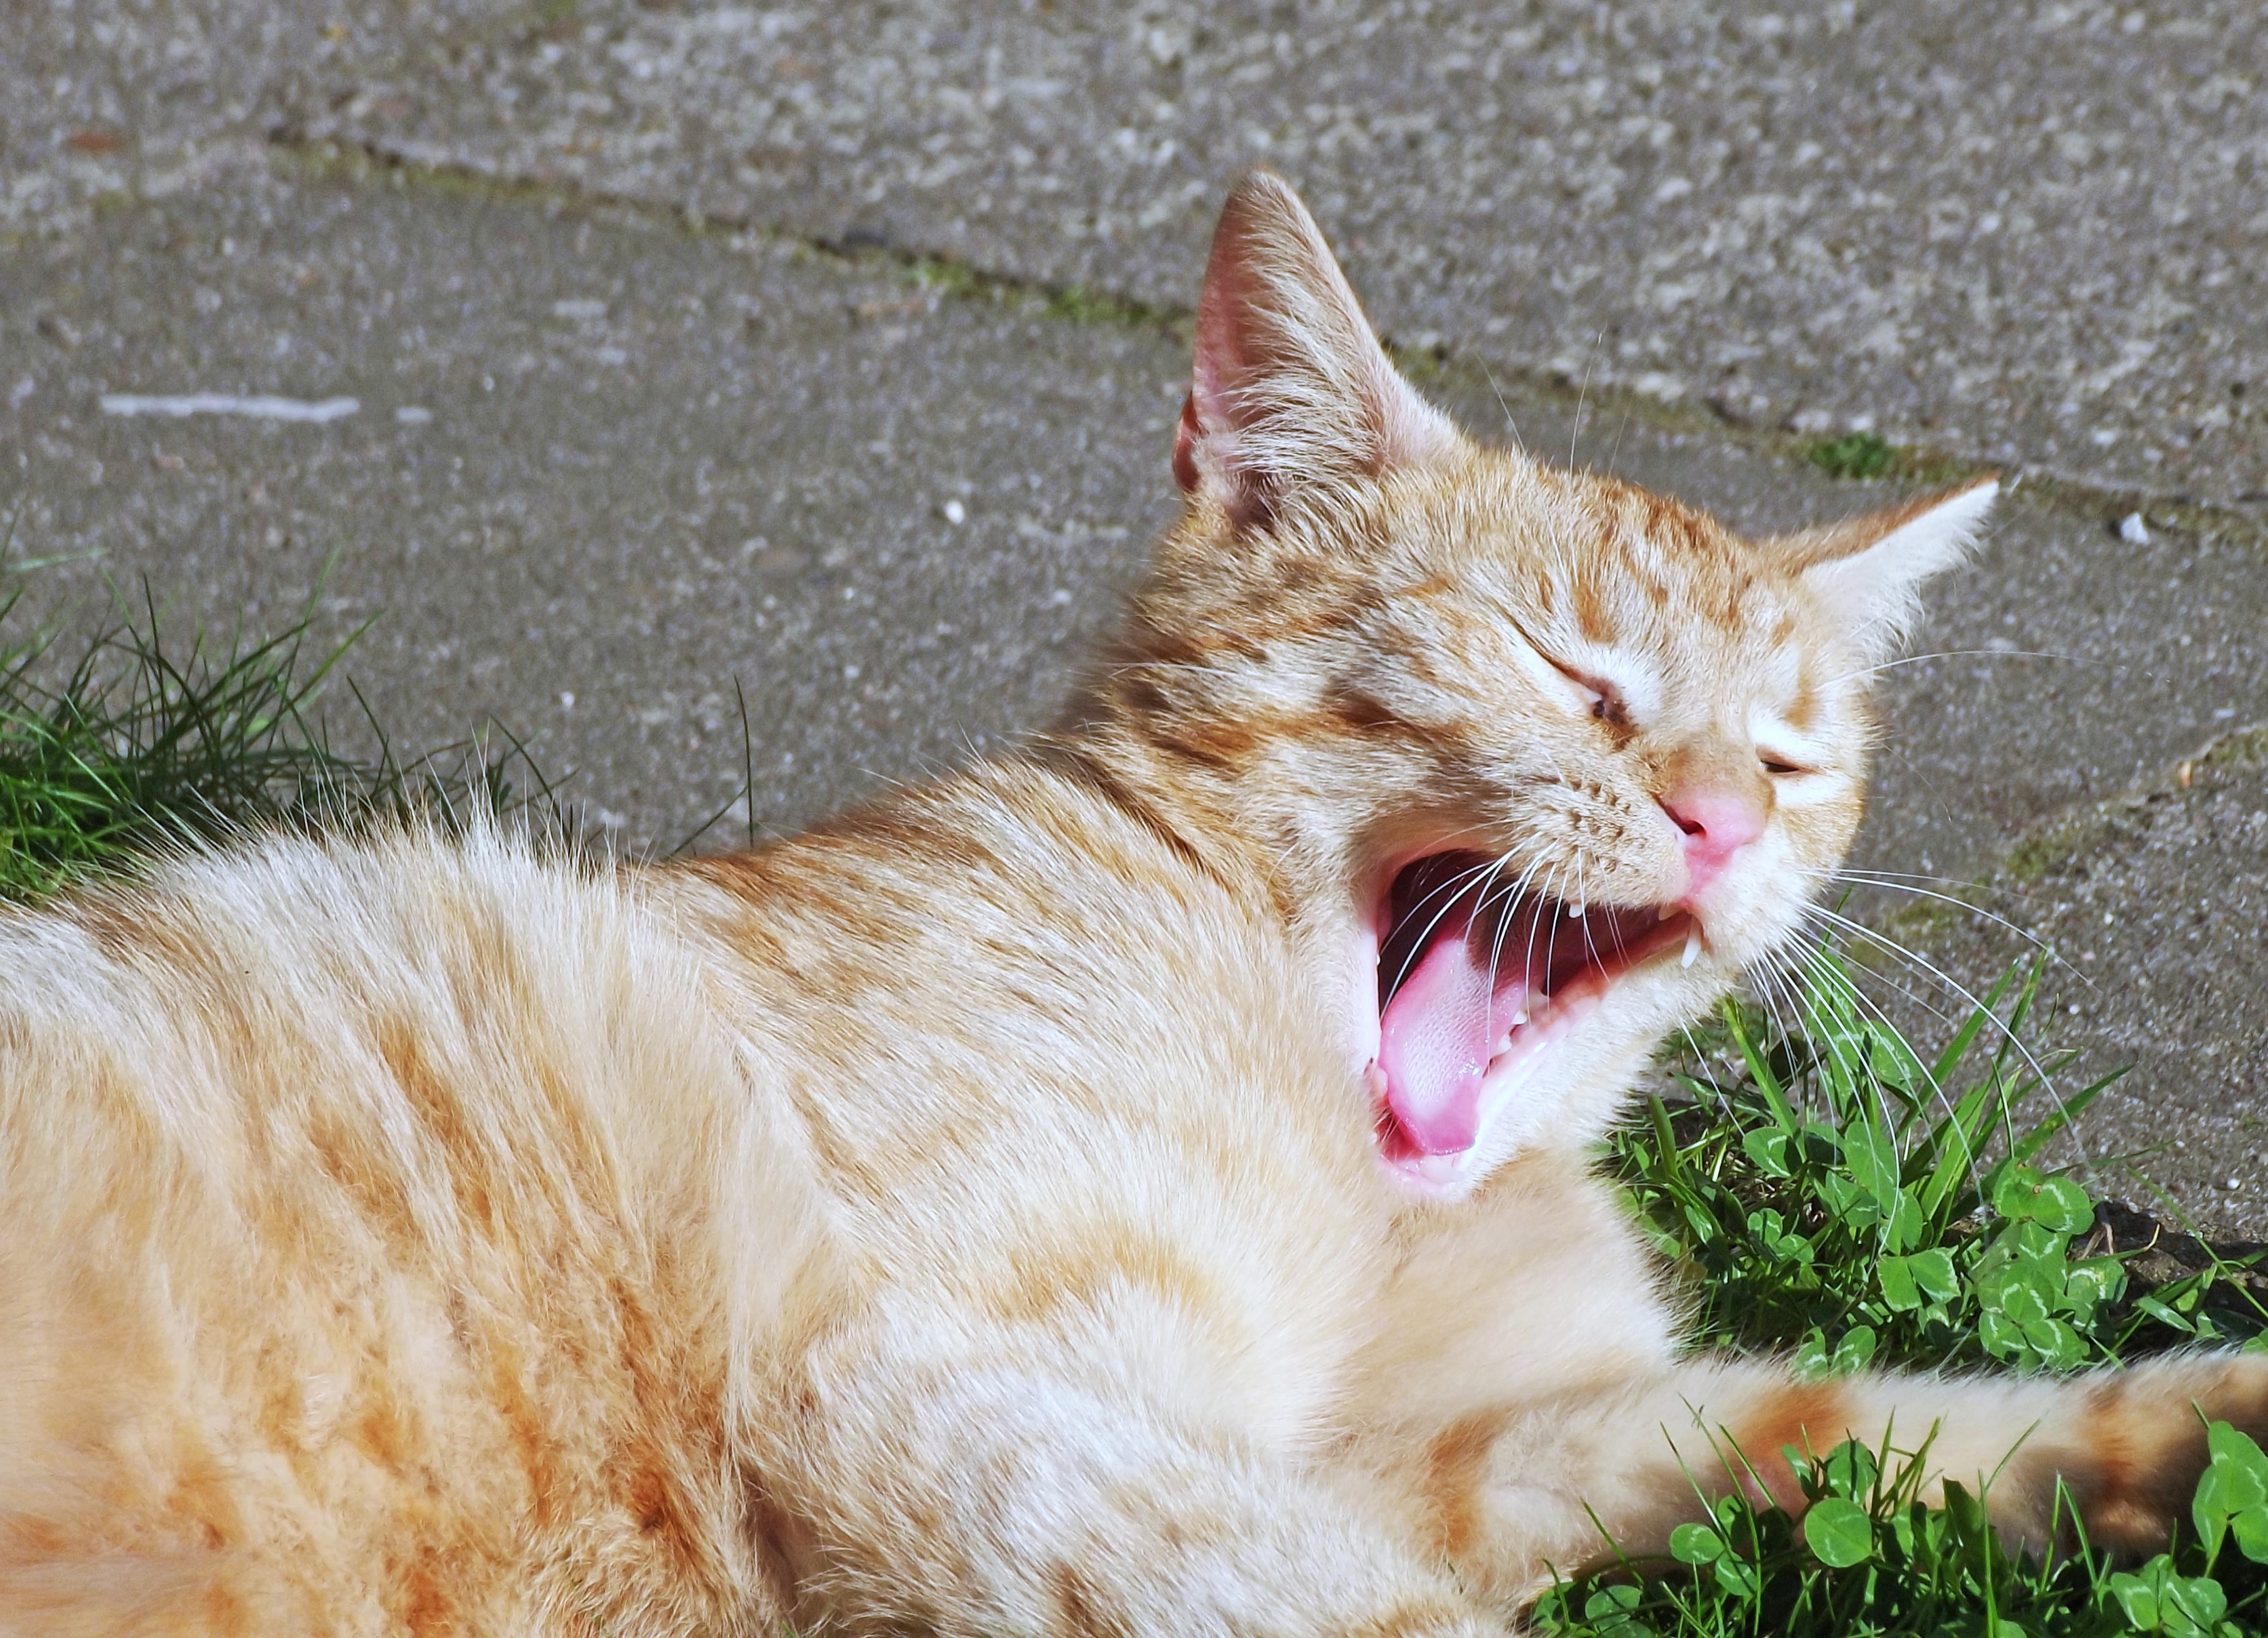
grass, outdoor, sun, kitten, cat, mammal, fauna, whiskers, vertebrate, tired, bored, tabby cat, small to medium sized cats, cat like mammal